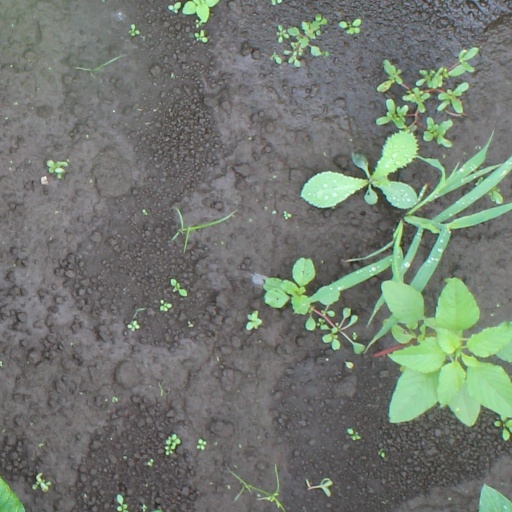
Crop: soybean